L'Île des esclaves

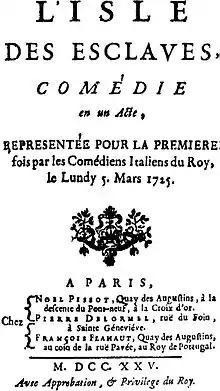
Title page from the first edition of "L'Île des esclaves"

L’Île des esclaves is a one-act comedy by Pierre de Marivaux; it was the first of three plays in the series. It was presented for the first time on March 5, 1725 at the Hôtel de Bourgogne by the Comédie Italienne; an actress named Silvia played Cléanthis and Thomassin played the role of Arlequin.